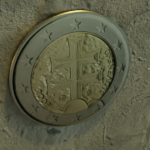
Coin value: 2euro
Country: sk
Edition: standard